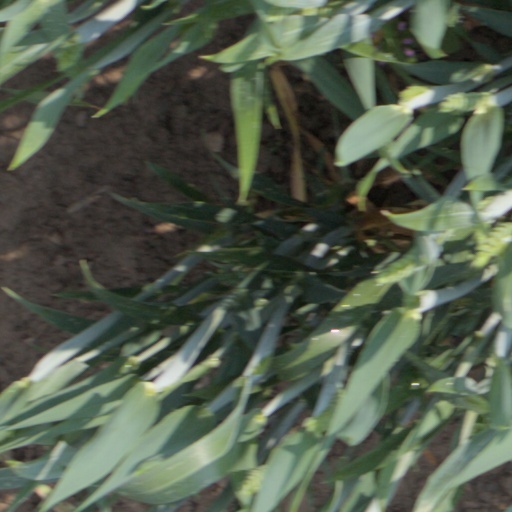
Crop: wheat